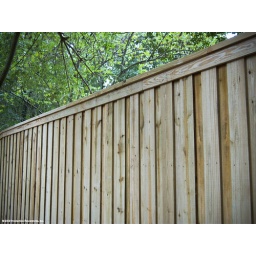
This is an image of a pine board on board privacy fence built by Production Fenceworks, Inc.